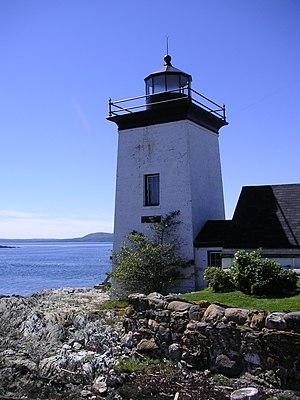
Le phare de Grindel Point est un phare actif situé à Islesboro, dans le Comté de Waldo.